Ningyōchō Station

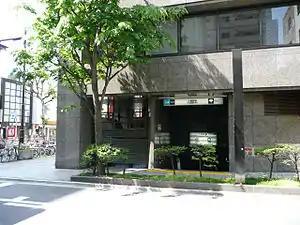
Exit A4 in May 2010

is a subway station on the (operated by Tokyo Metro) and the (operated by the Tokyo Metropolitan Bureau of Transportation). It is located in the Ningyocho neighborhood of Nihonbashi, Chūō, Tokyo, Japan.